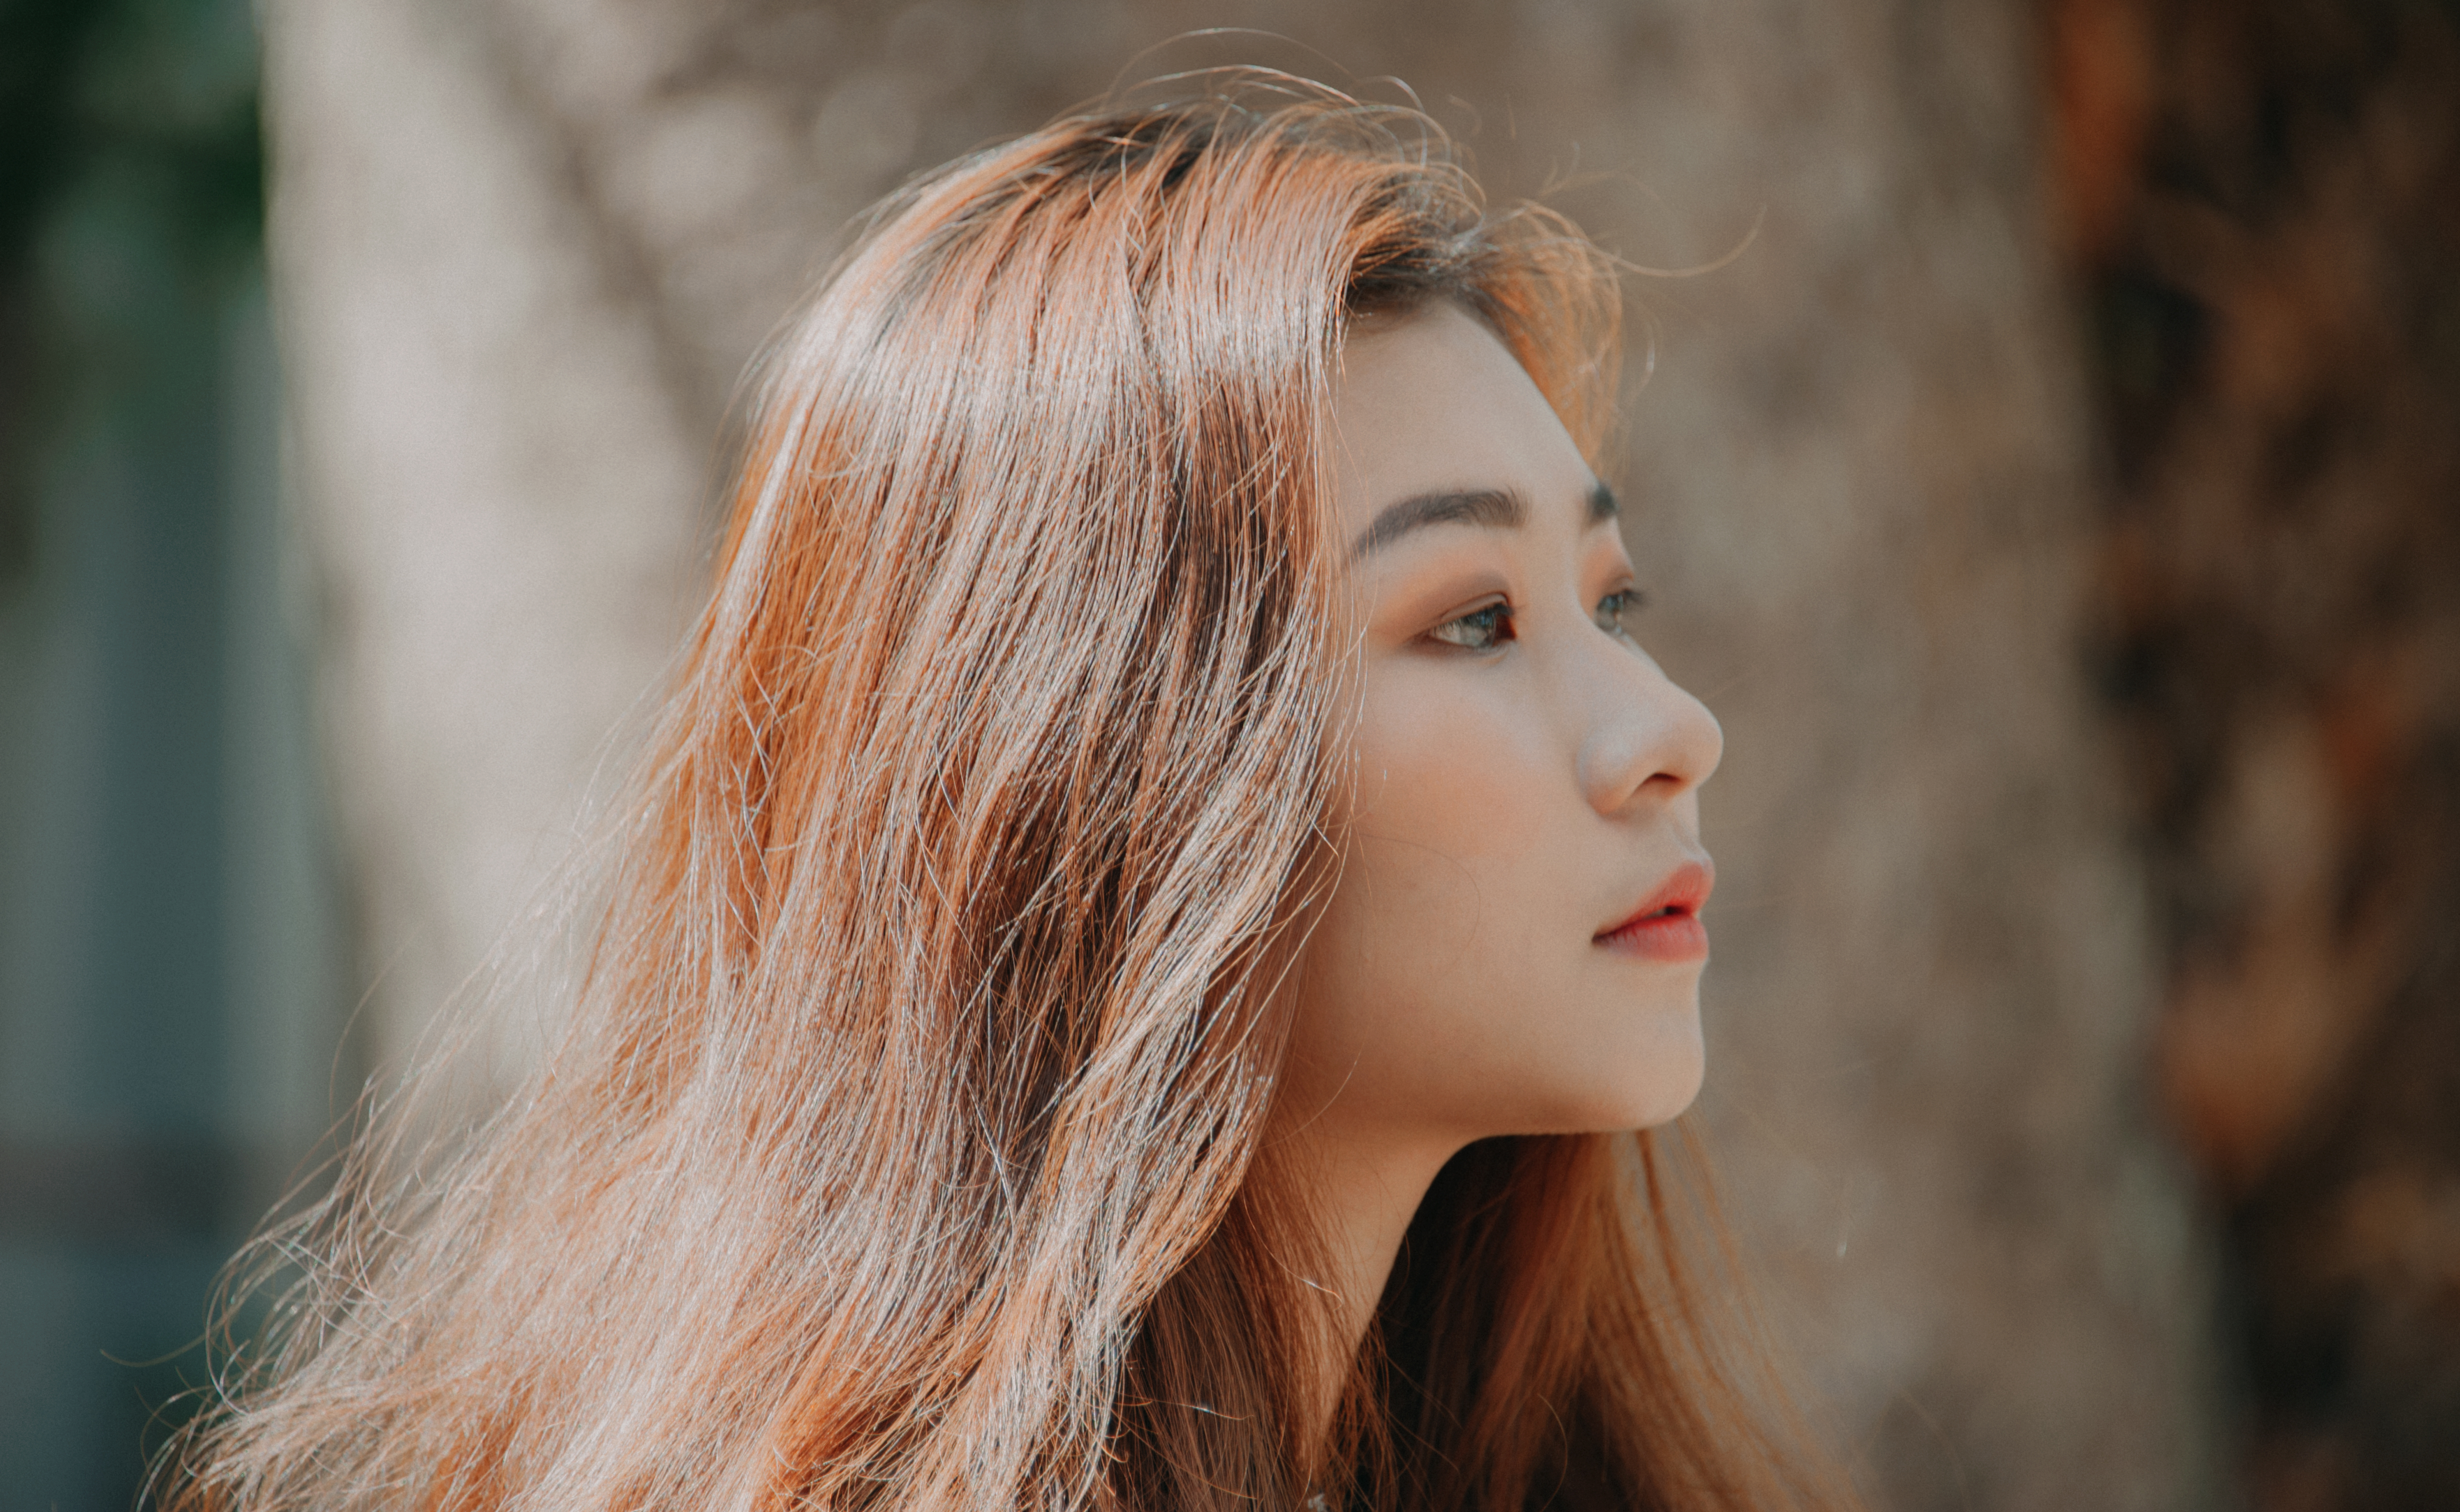
love, cute, portrait, landscape, beautiful, travel, girl, hair, face, beauty, human hair color, eyebrow, nose, blond, lady, hairstyle, lip, eye, long hair, forehead, close up, model, hair coloring, brown hair, portrait photography, neck